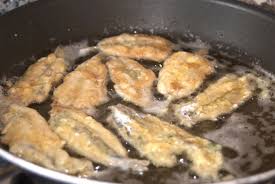
Yemek: hamsi